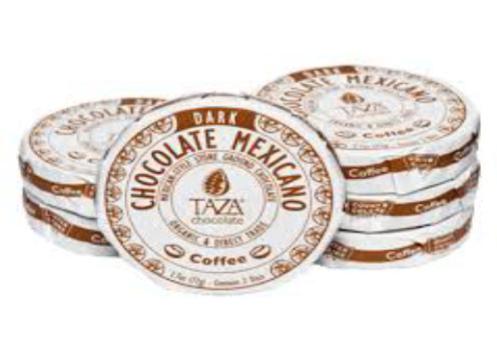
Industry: Food